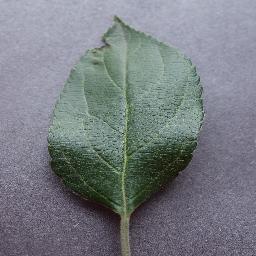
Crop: apple
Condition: healthy